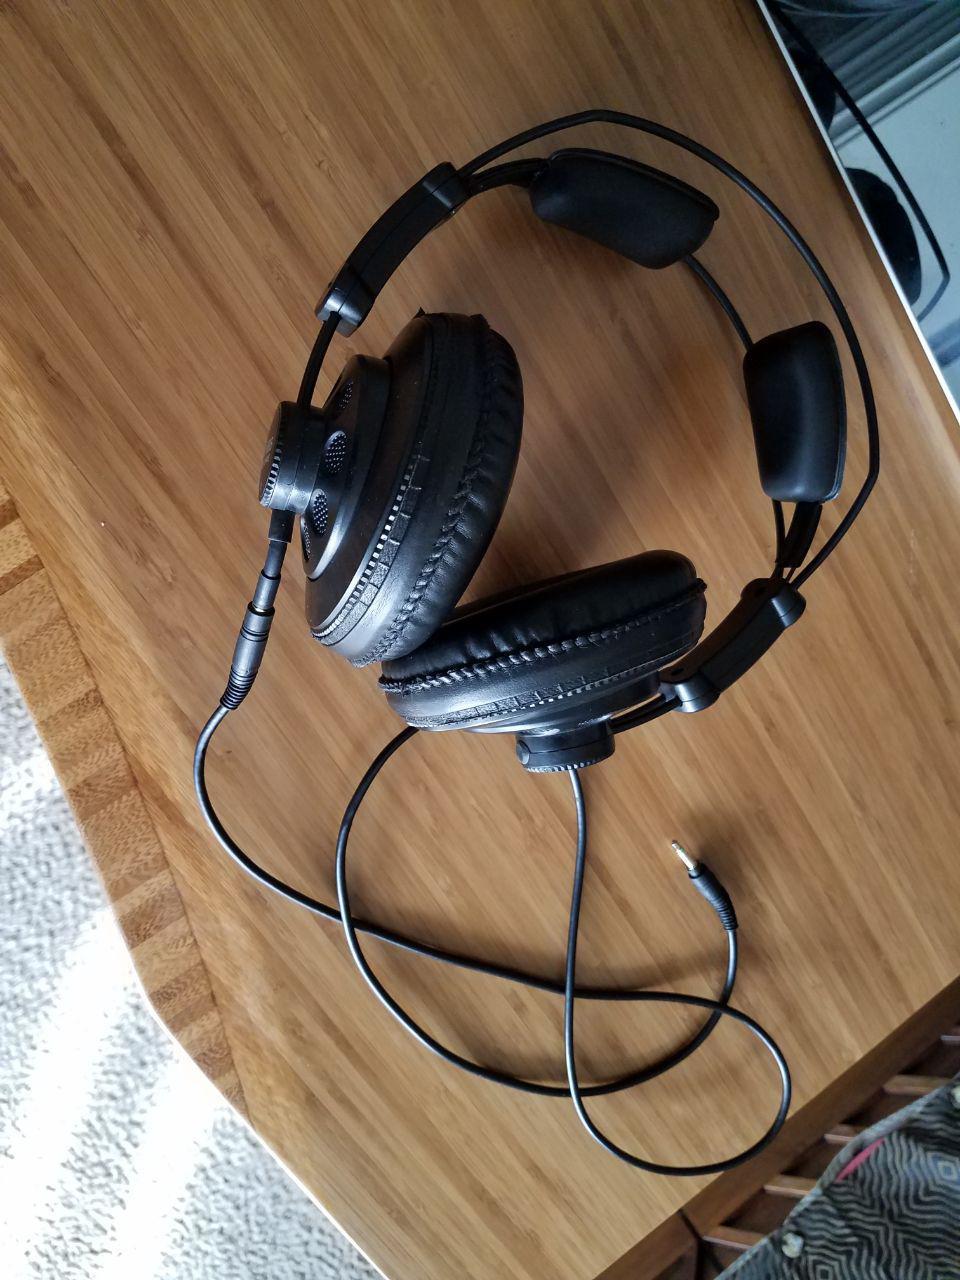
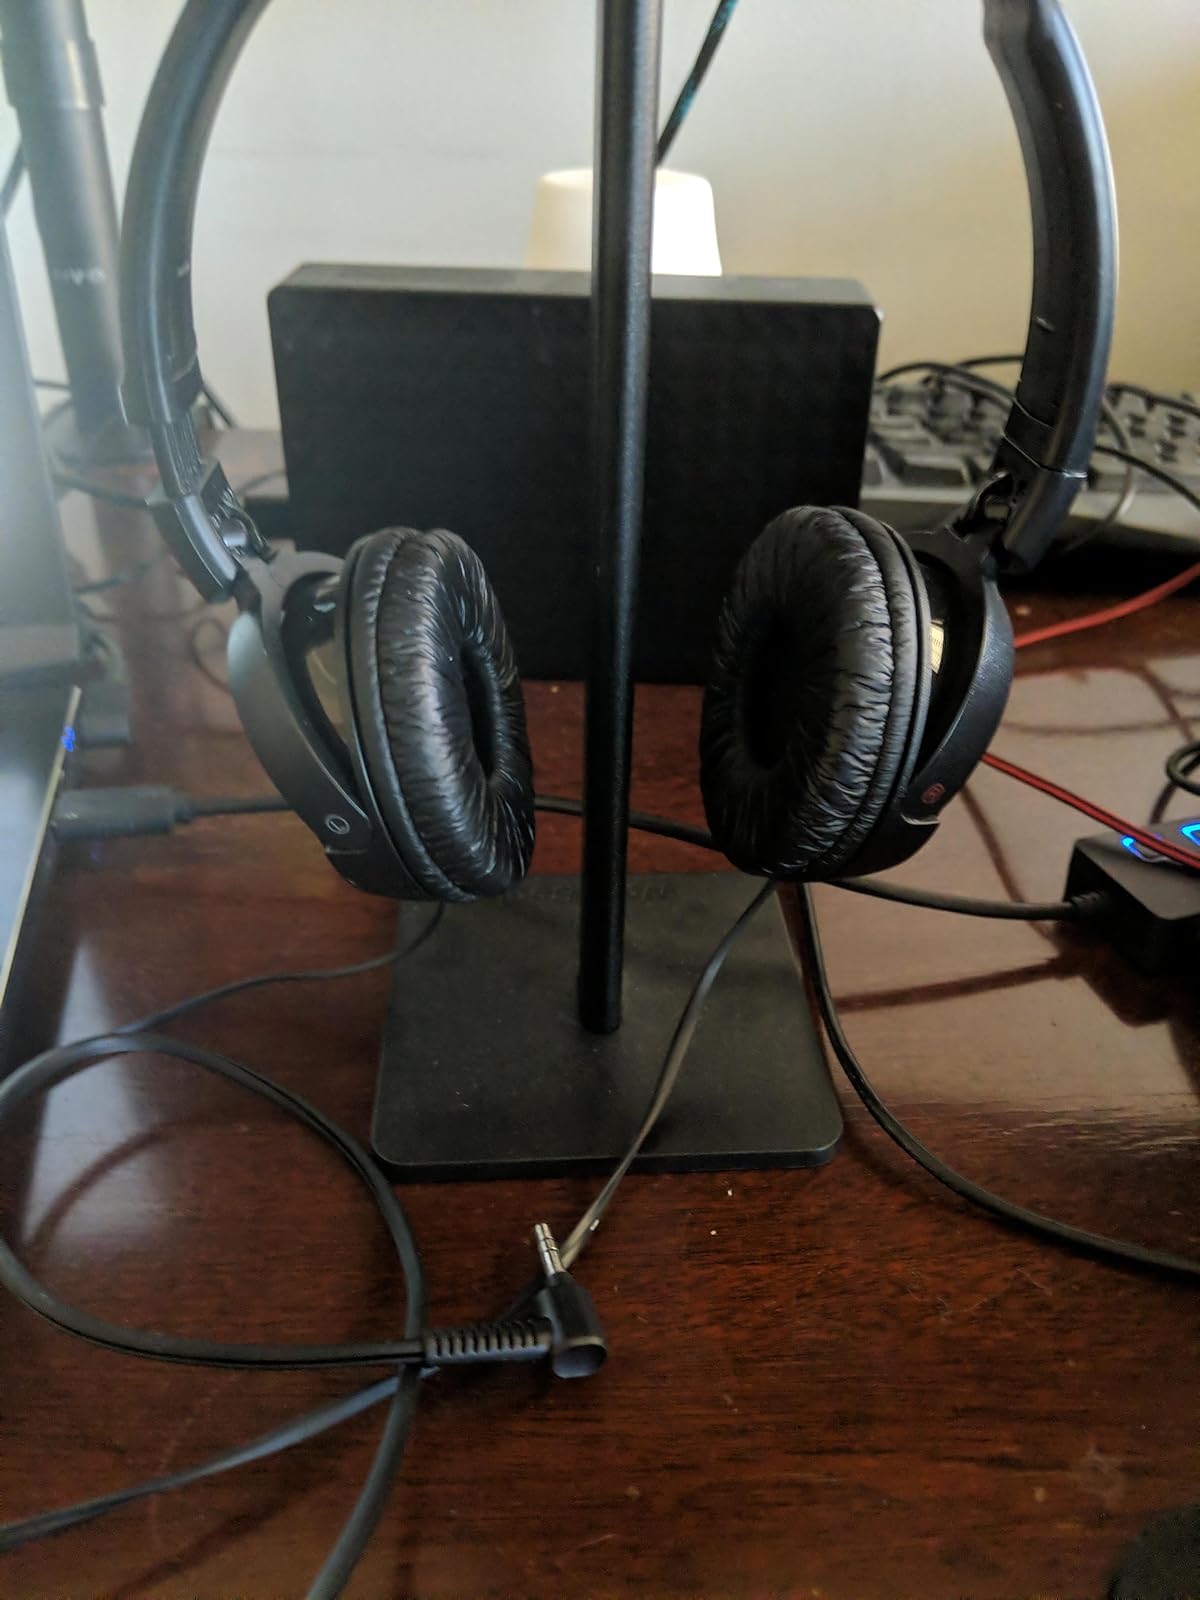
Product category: headphones
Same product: no